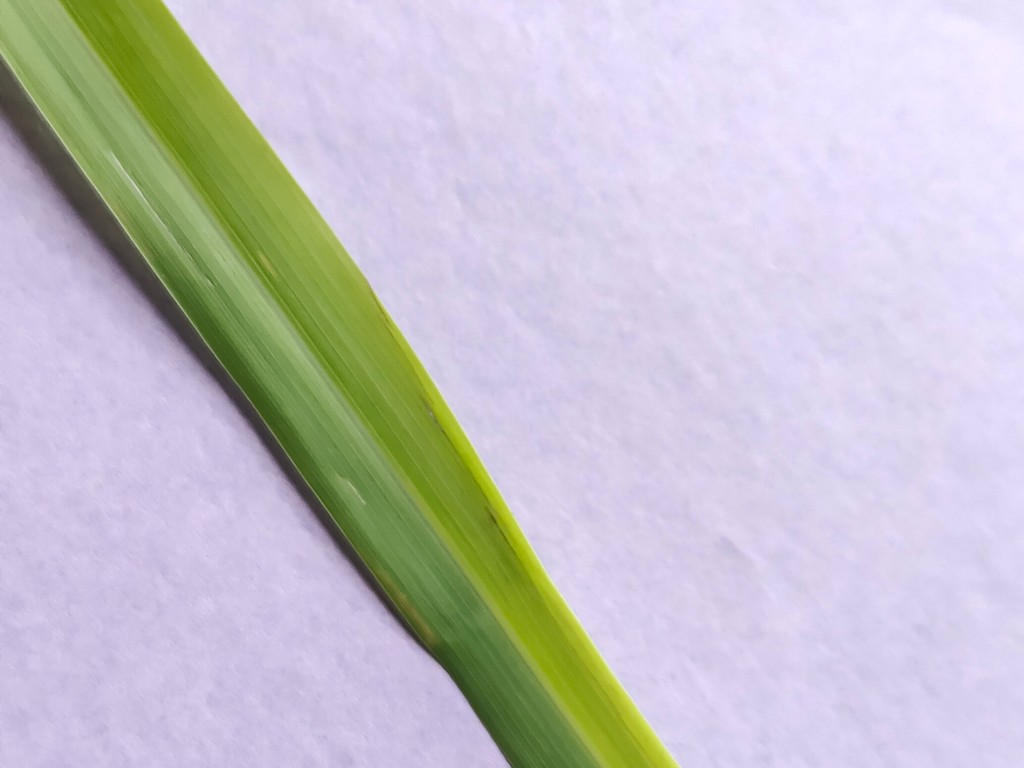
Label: Healthy